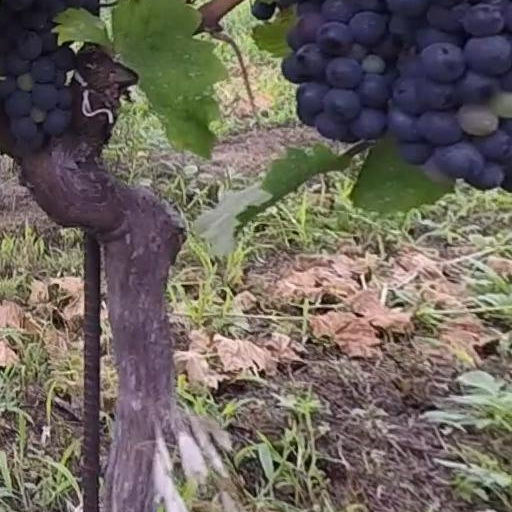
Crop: grape